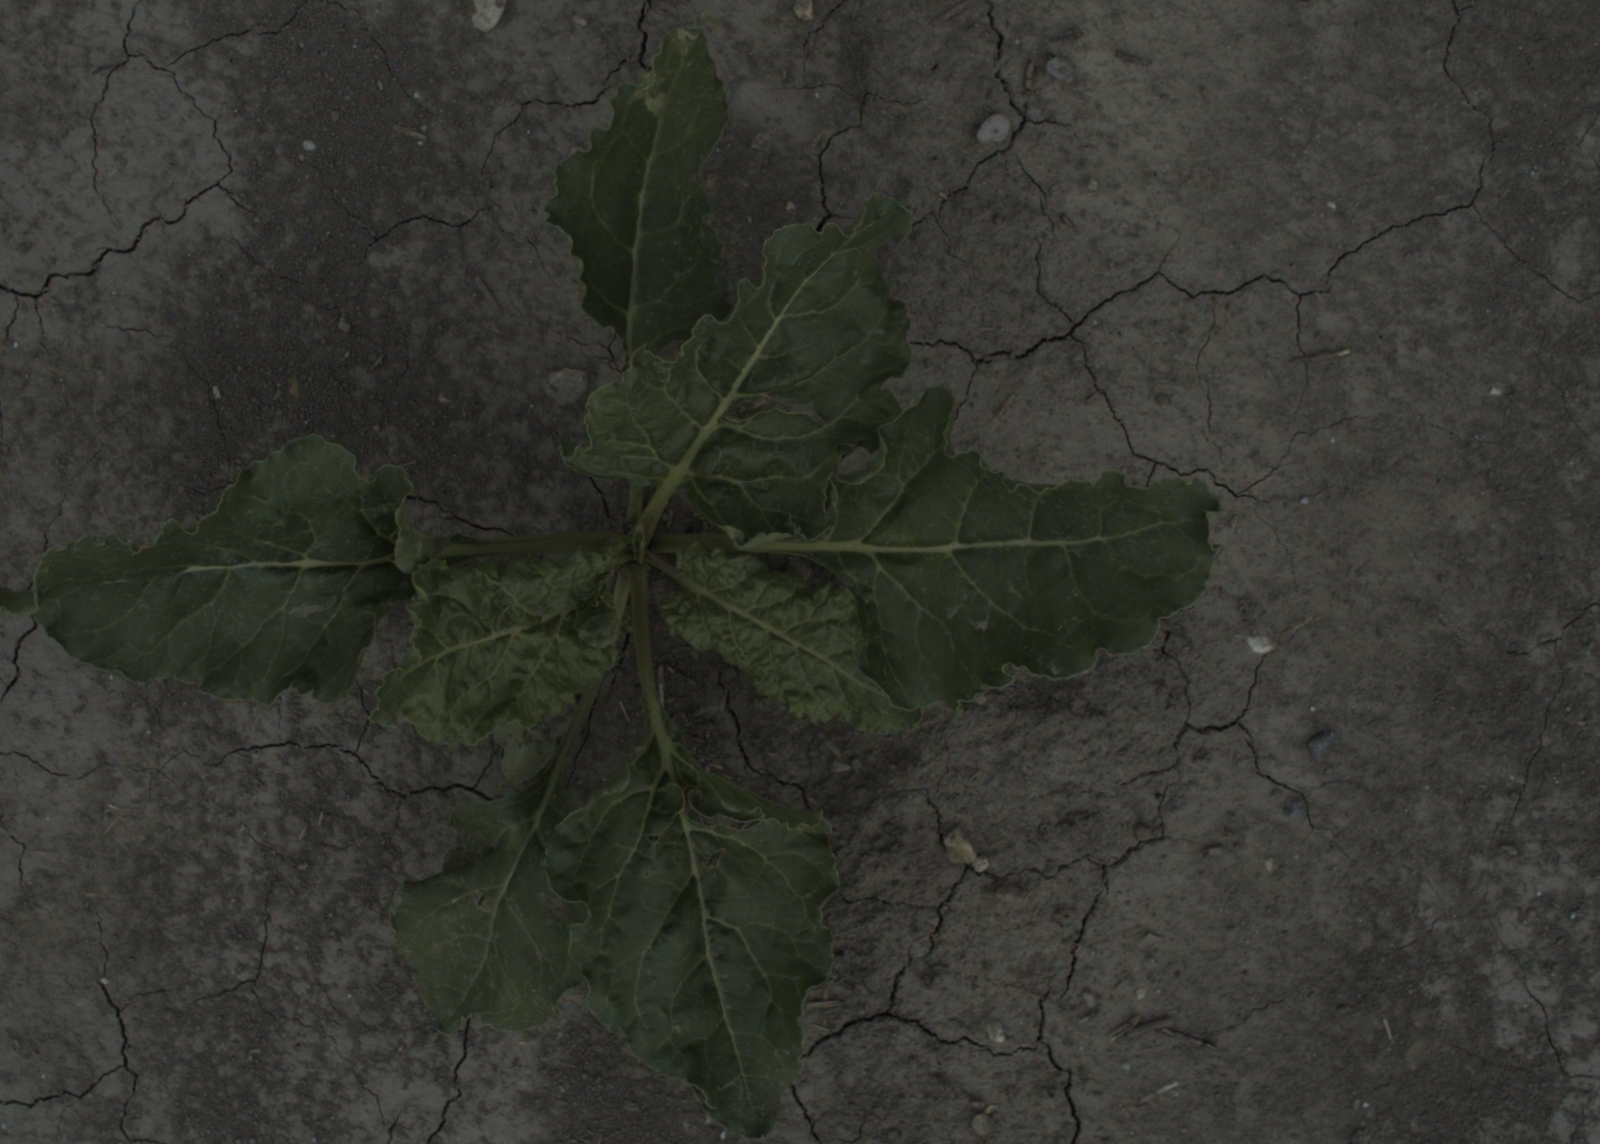
Capture date: 21.07.2021 12:55:29
Weather: mixed
Wind: medium
Seeding date: 08.06.2021
Plant canopy height (mm): 962